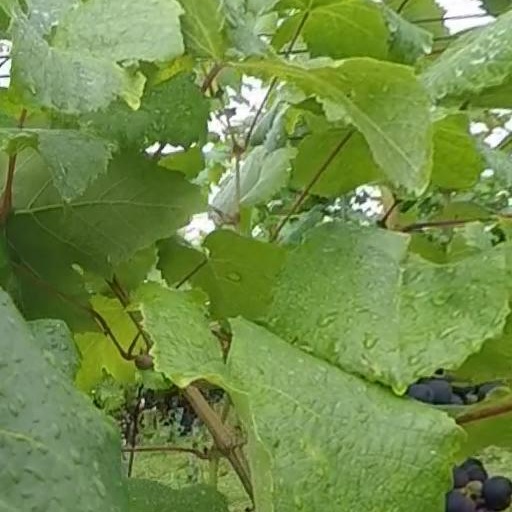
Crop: grape